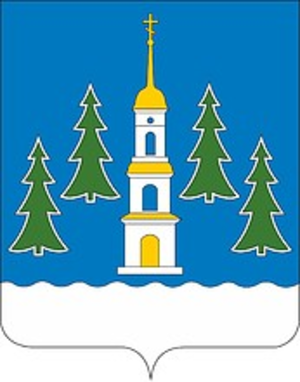
Ramenskoïe est une ville de l'oblast de Moscou, en Russie. Sa population s'élève à 103 069 habitants en 2014.